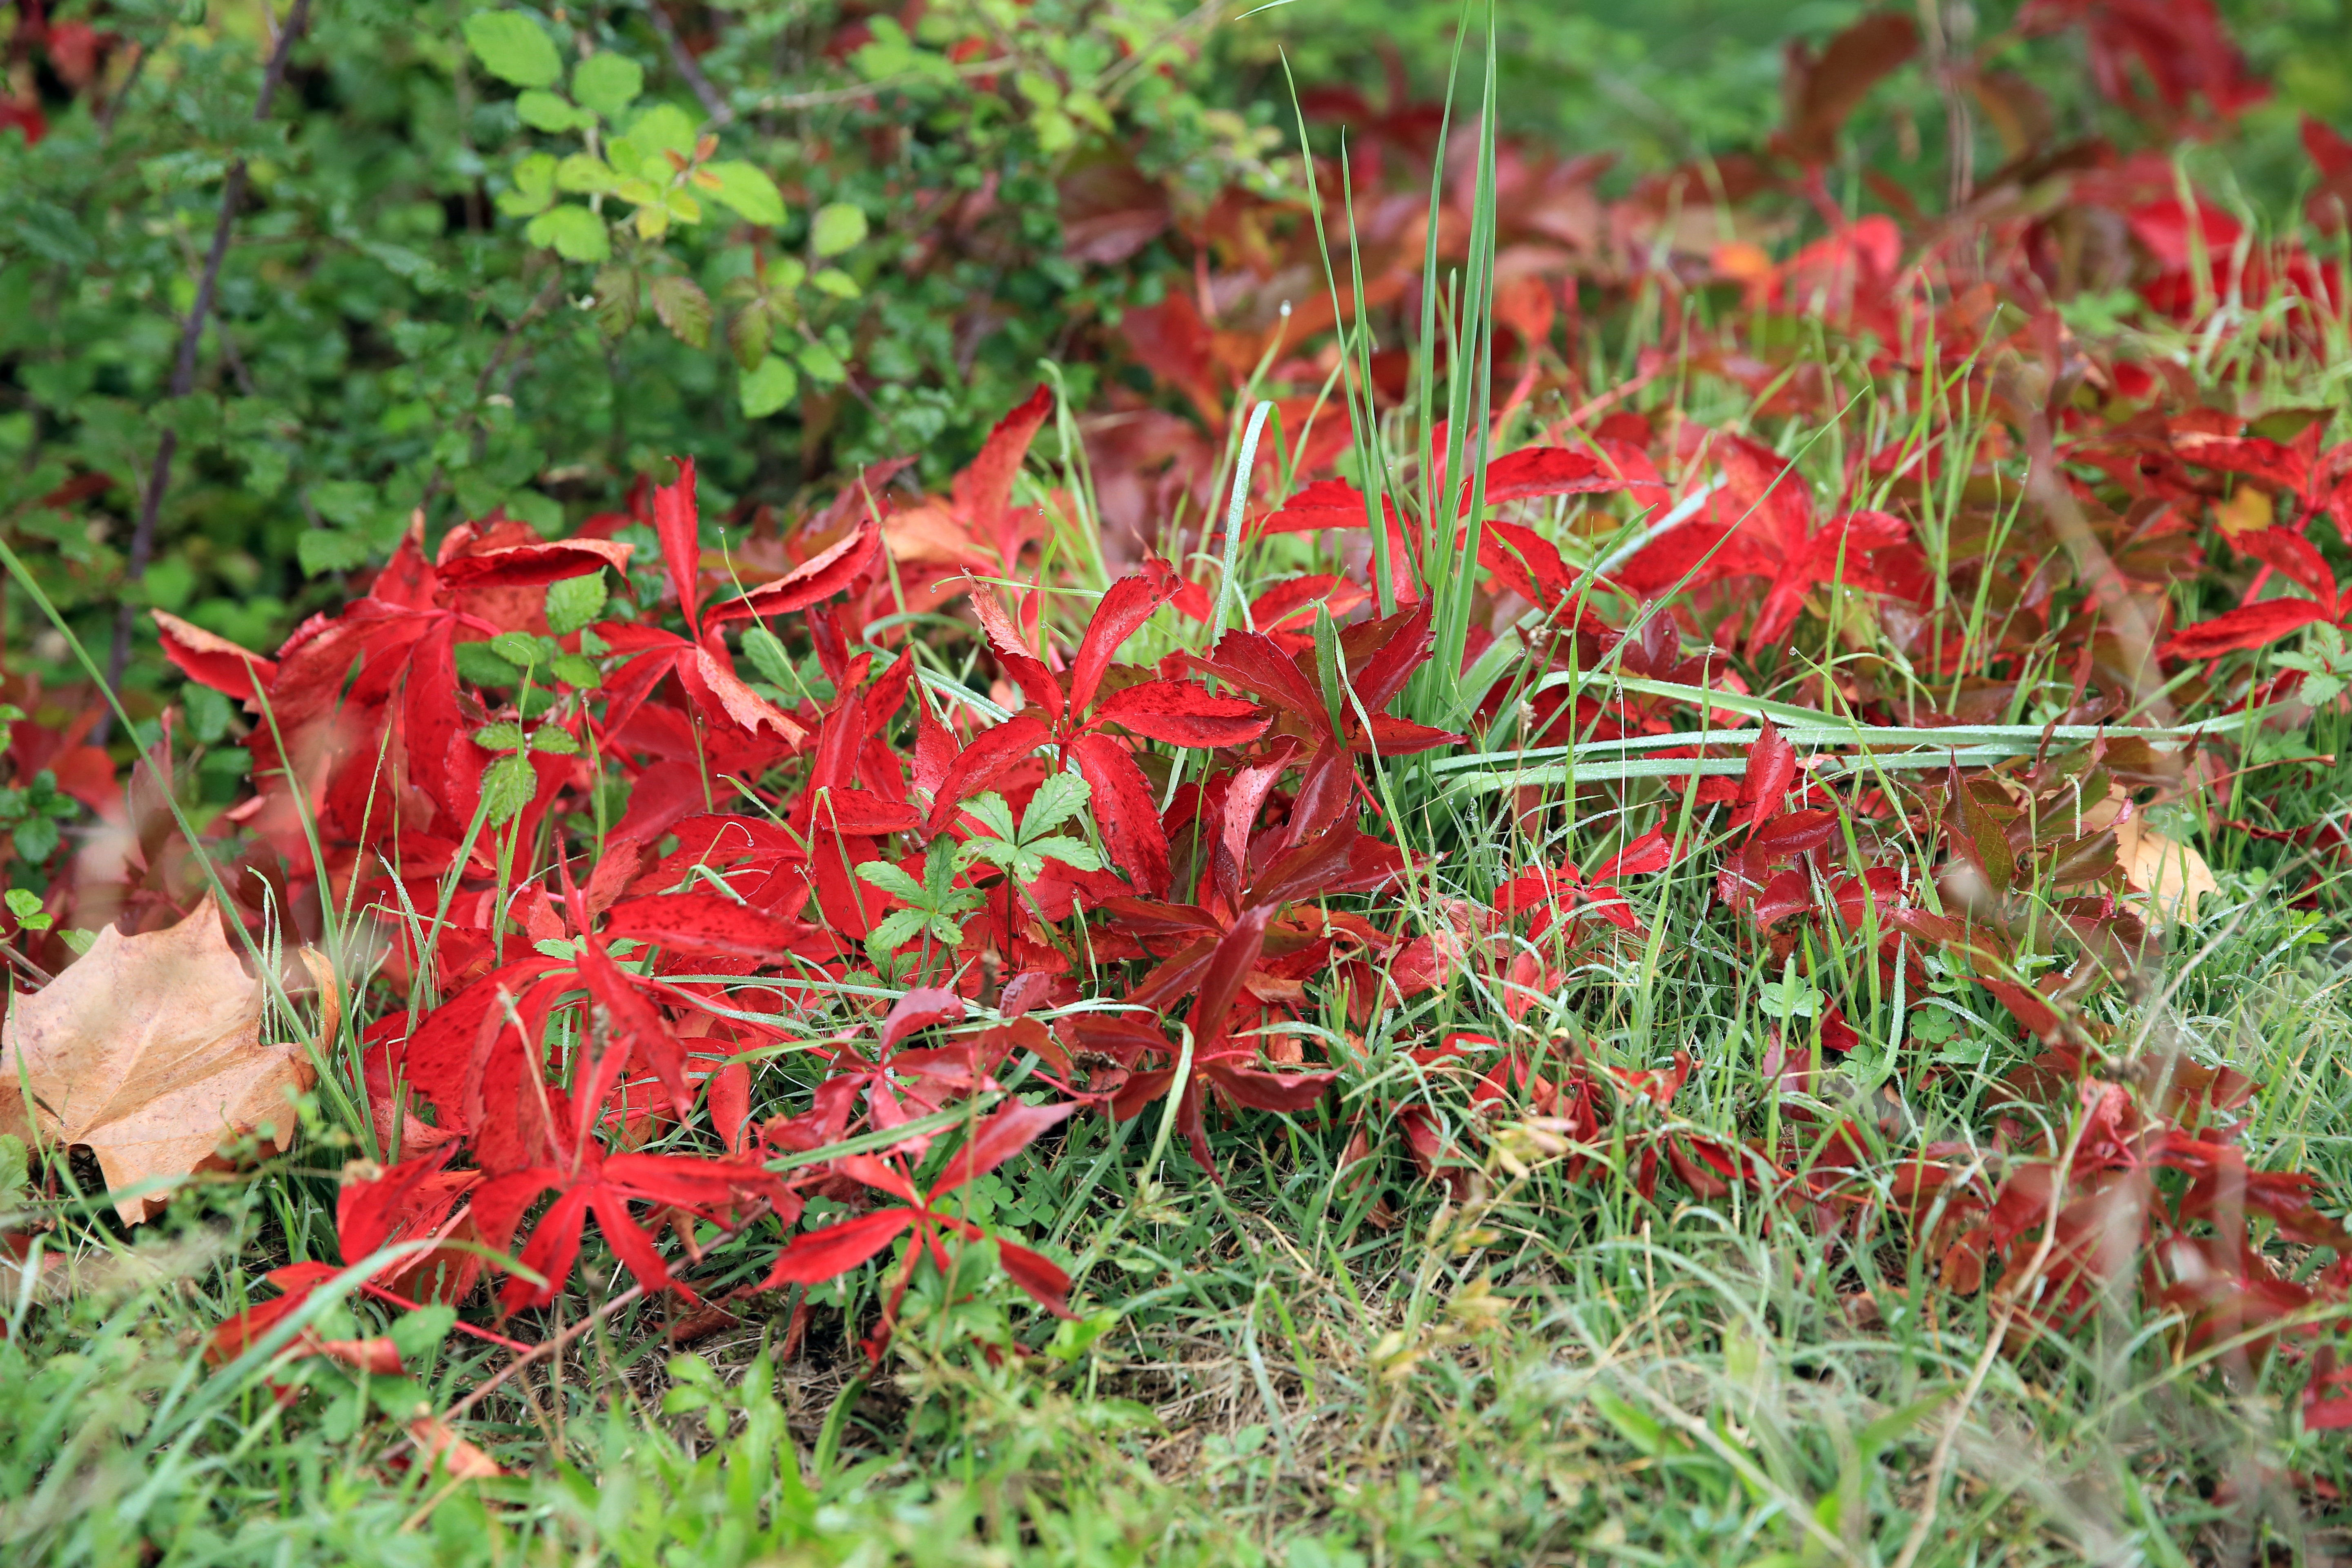
tree, nature, grass, plant, lawn, leaf, fall, flower, red, produce, autumn, botany, garden, flora, season, maple tree, wildflower, shrub, woodland, flowering plant, bright colors, woody plant, land plant